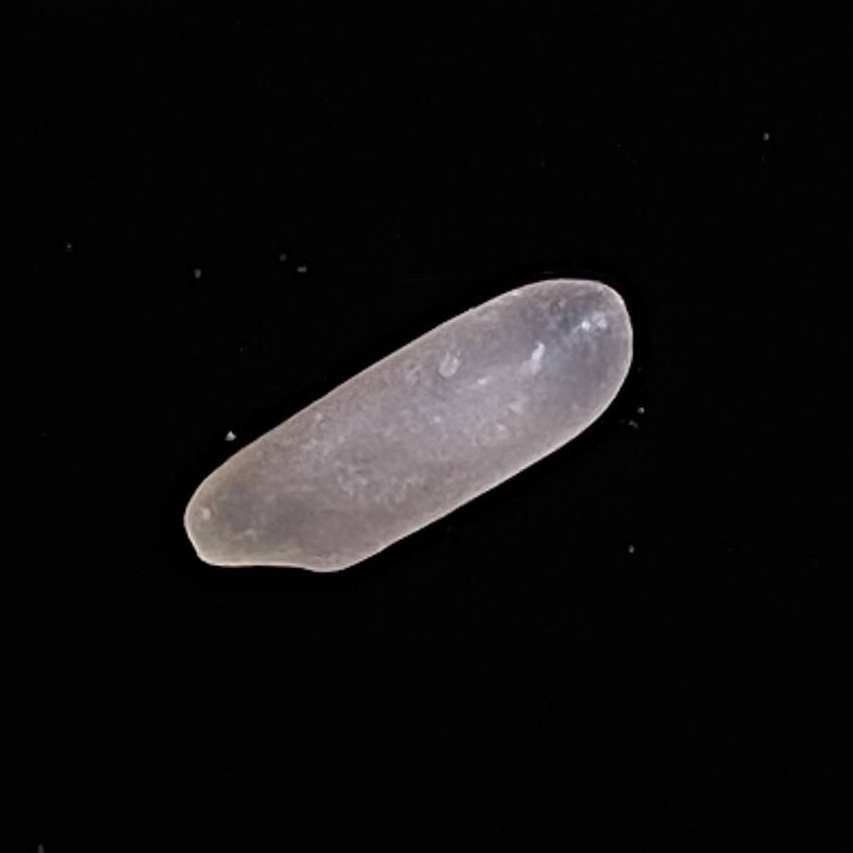
Rice variety: BR29